Ménévillers

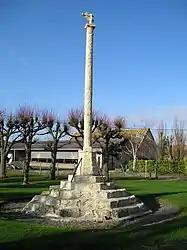
The cross of Ménévillers

Ménévillers is a commune in the Oise department in northern France. It covers an area of 4.88 square kilometres and had a population of approximately 104 residents as of the latest census. The commune lies at an elevation ranging from 79 to 108 metres above sea level.